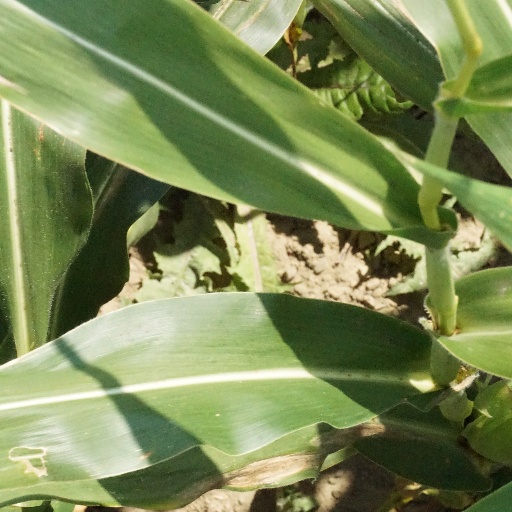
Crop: maize; corn